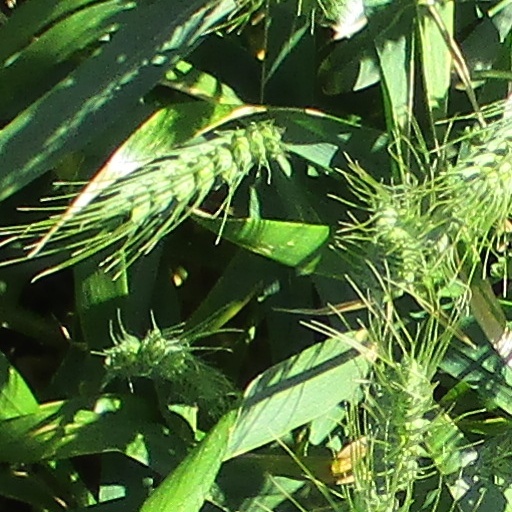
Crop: wheat